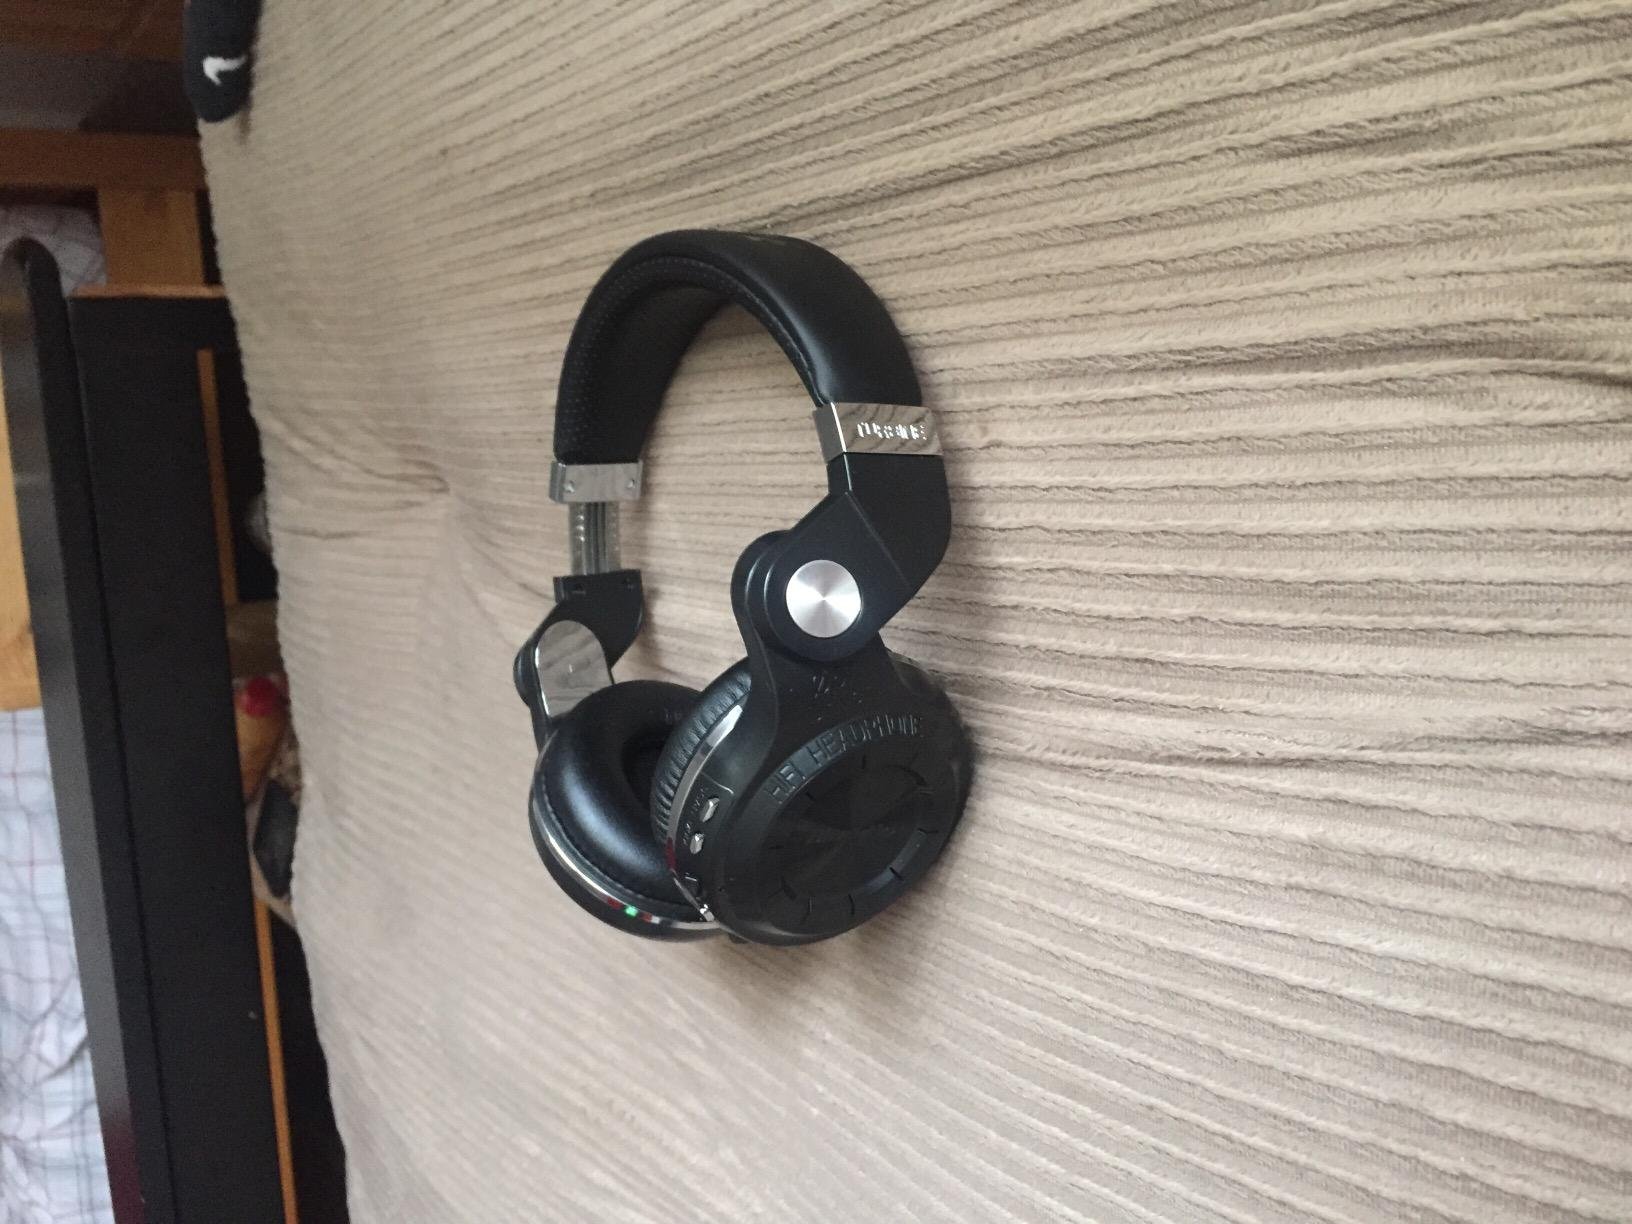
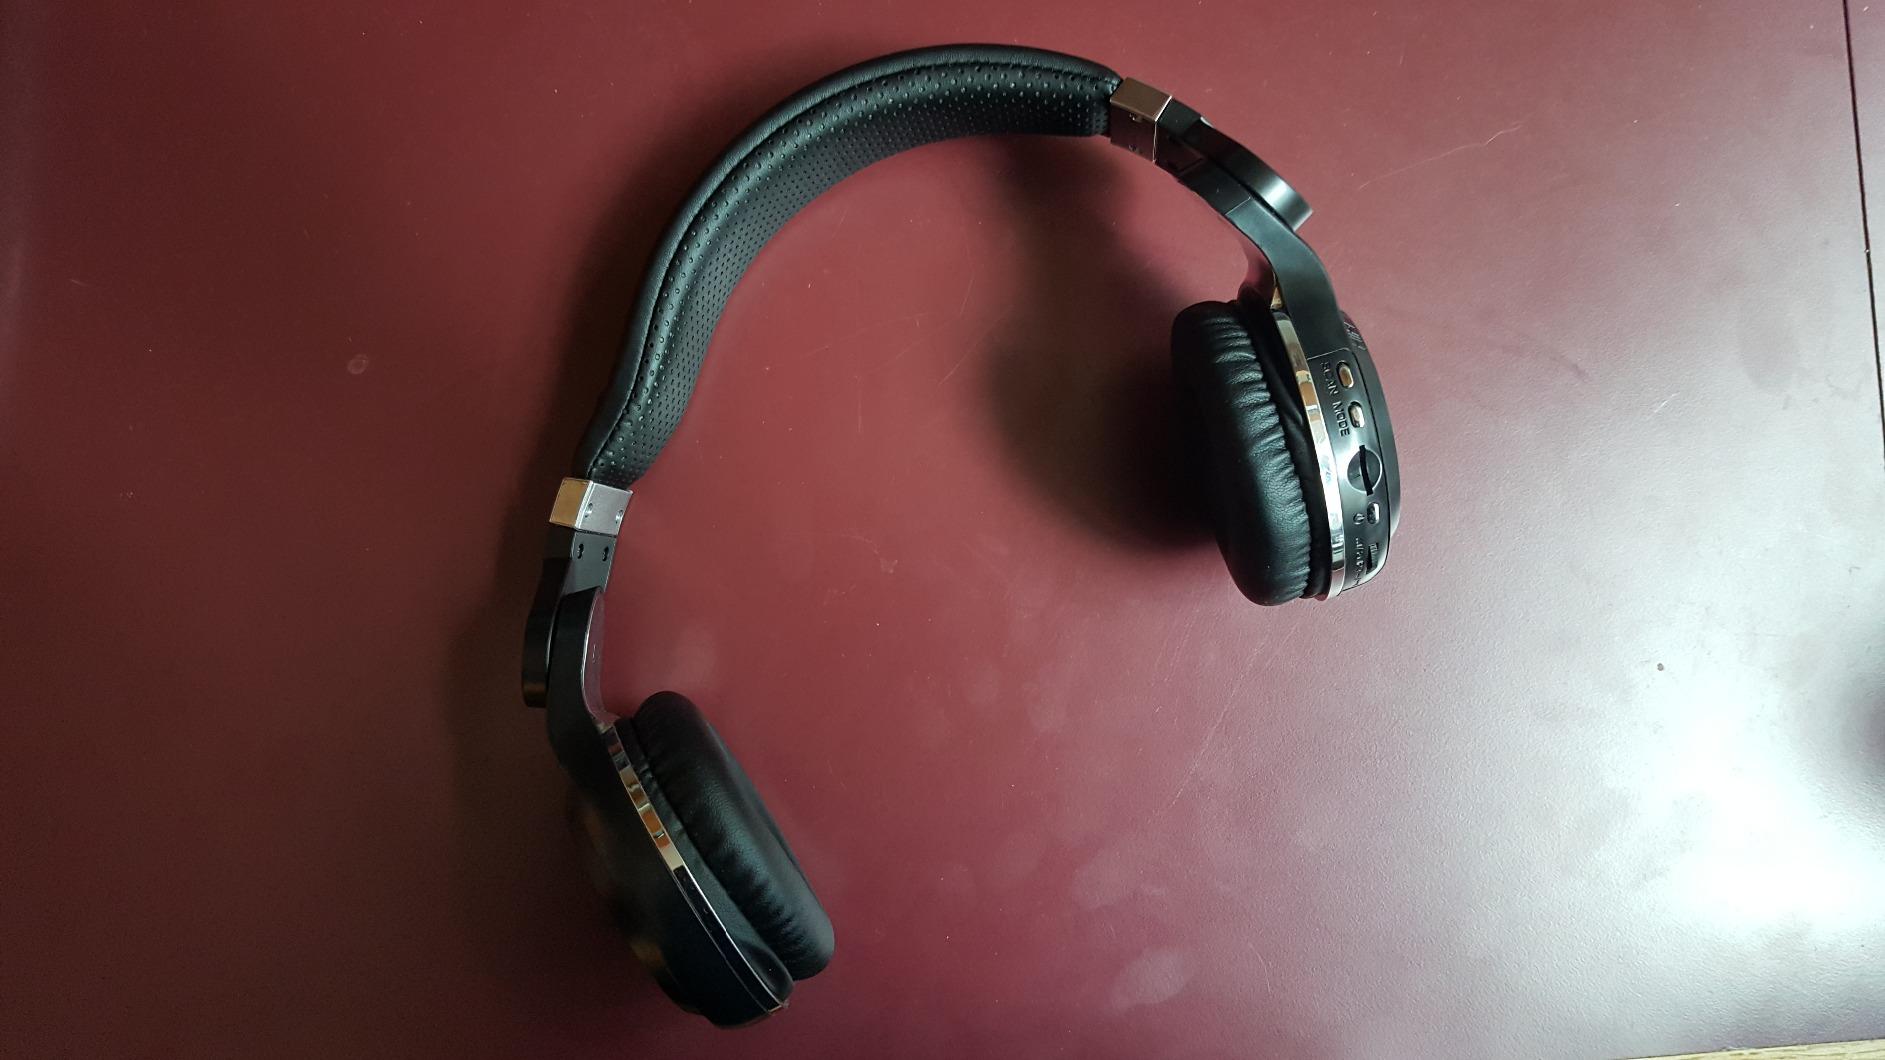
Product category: headphones
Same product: yes